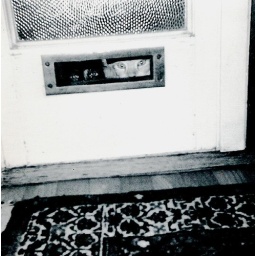
cats in door